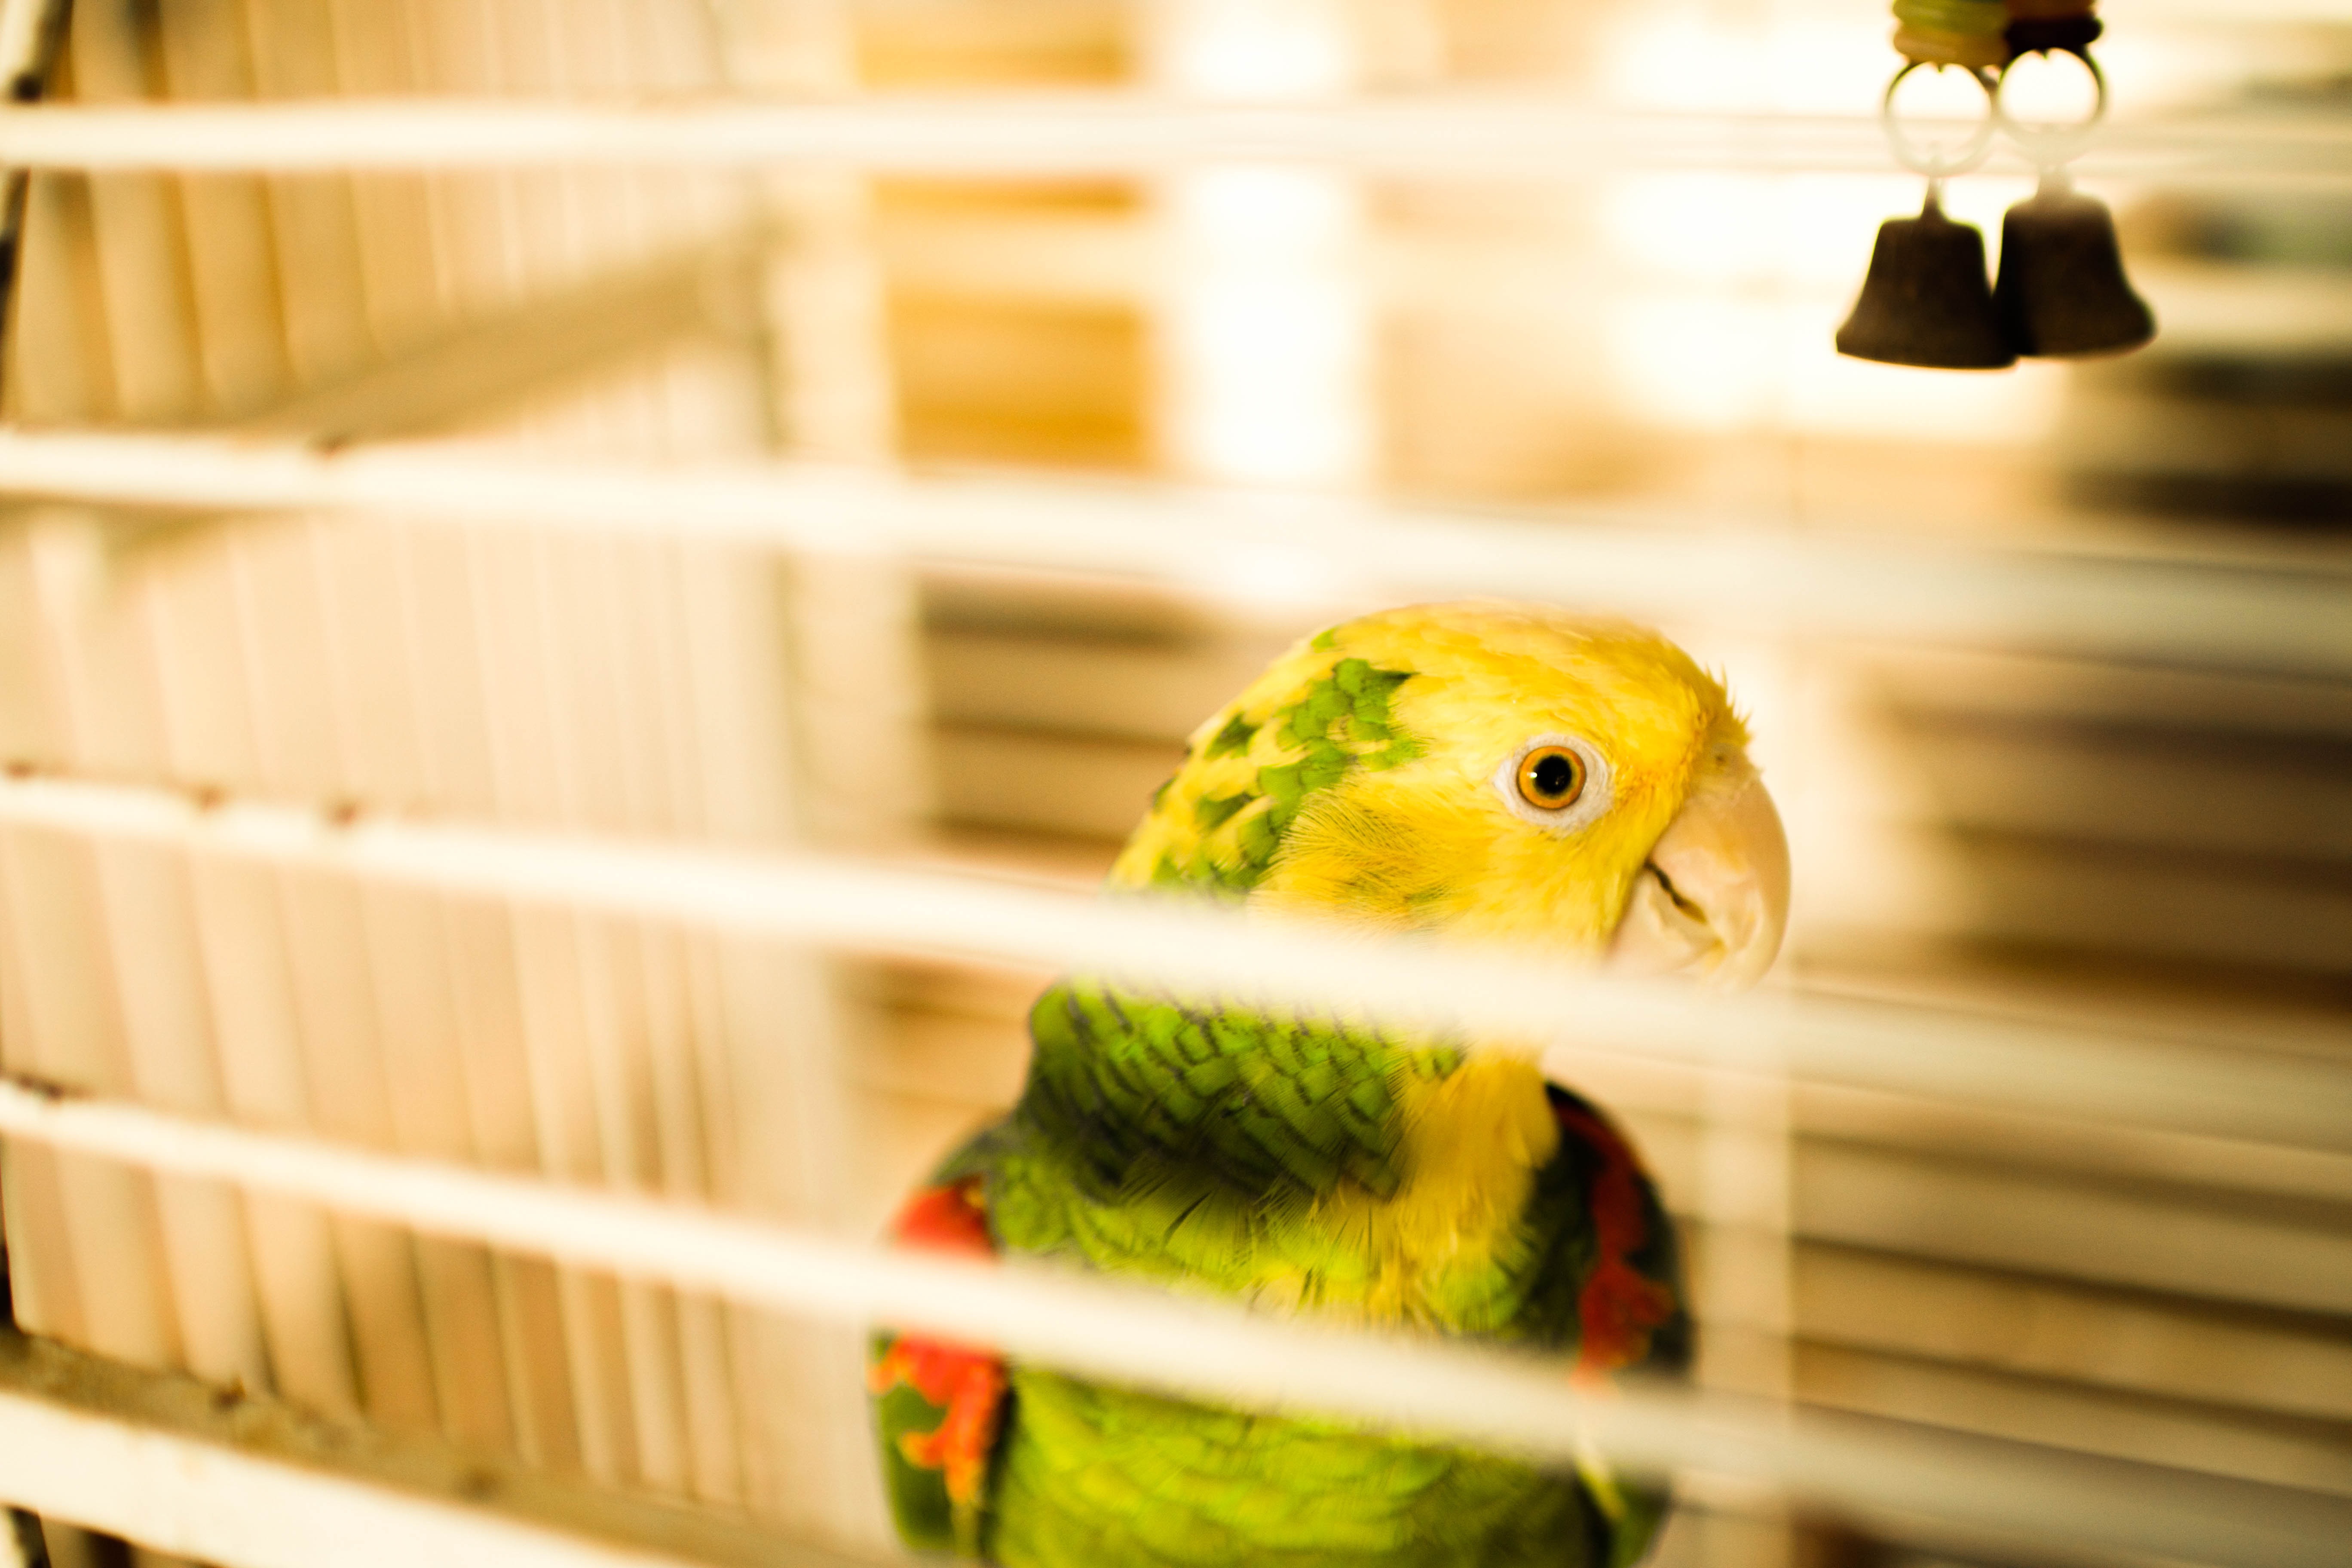
bird, flower, green, color, yellow, parrot, parakeet, window covering, common pet parakeet